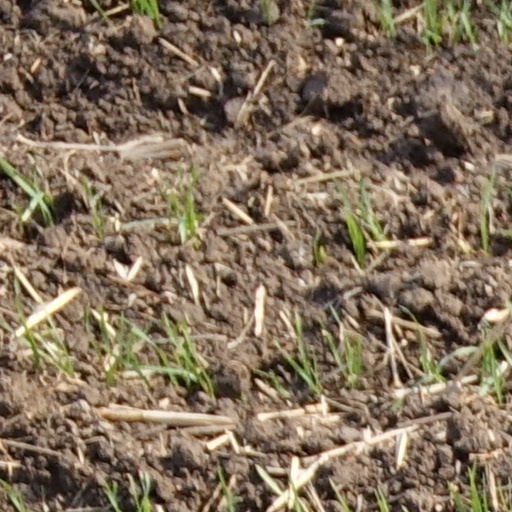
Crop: wheat